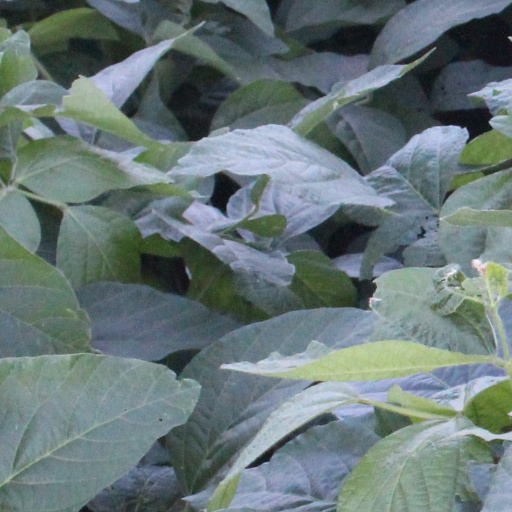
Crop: soybean